Tamacha

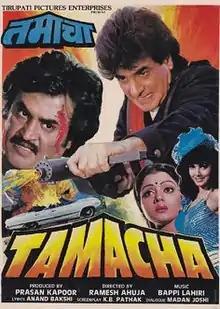
Theatrical release poster

Tamacha ( Smack) is a 1988 Hindi-language action film, produced by Prasan Kapoor under the Tirupati Pictures Enterprises banner and directed by Ramesh Ahuja. It stars Jeetendra, Rajinikanth, Amrita Singh, Bhanupriya in the pivotal roles and music was composed by Bappi Lahiri. The film was dubbed in Tamil as "Ezhai Thozhan" and also dubbed in Telugu as "Praja Nayakudu".